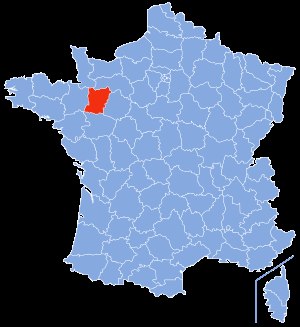
Mayenne
Mayennes placering
Mayenne er et fransk departement i regionen Pays de la Loire. Hovedbyen er Laval, og departementet har 285338 indbyggere.